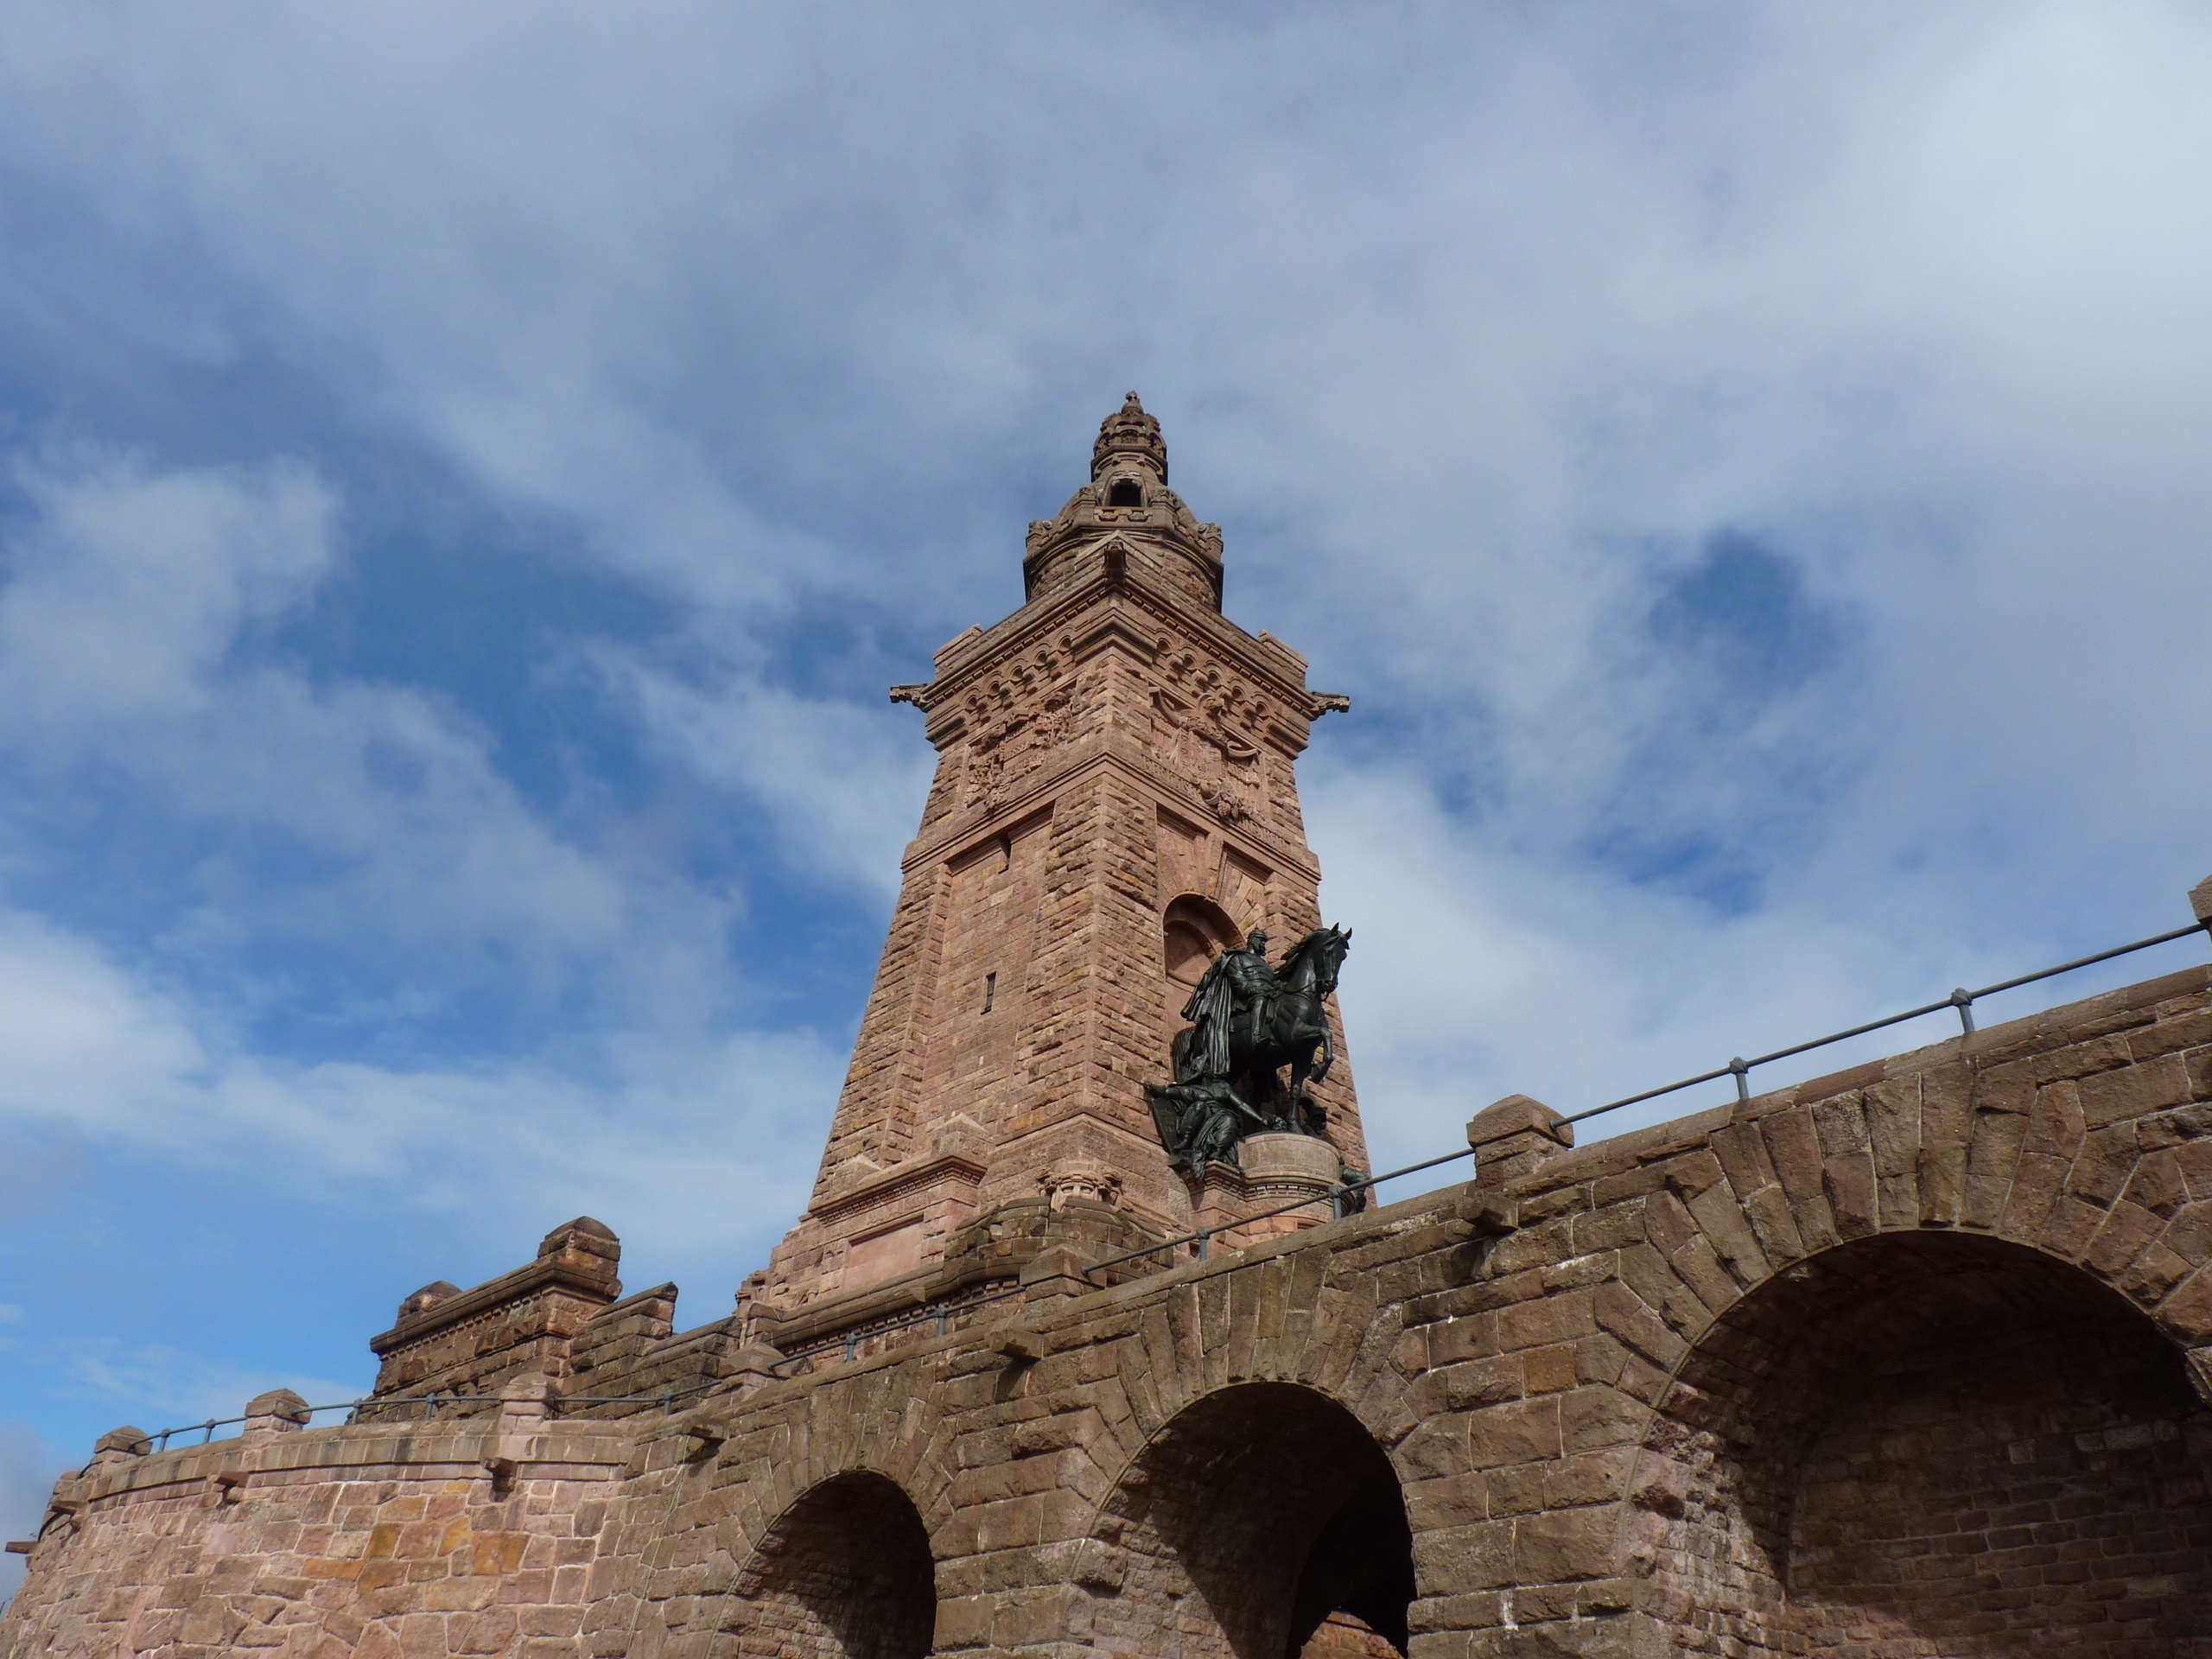
sky, monument, tower, castle, landmark, church, tourism, place of worship, bell tower, temple, ruins, monastery, middle ages, cyrillic, barbarossa, ancient history